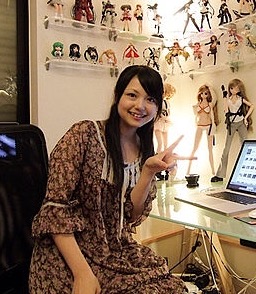
ชิโอริ มิกามิ

| image = Portrait of Shiori Mikami.jpg
| name = ชิโอริ มิกามิ
| native_name = 三上 枝織
| native_name_lang = ja
| birth_place = จังหวัดอาโอโมริ ประเทศญี่ปุ่น
| other names = มิกาชี (みかしー)
| occupation = นักพากย์ในประเทศญี่ปุ่น|นักพากย์
| organization = อาโอนิโปรดักชัน
| height = 160 ซม.
ชิโอริ มิกามิ (; 6 มกราคม ค.ศ. 1989 -) เป็นนักพากย์ในประเทศญี่ปุ่น|นักพากย์ผู้หญิง|หญิงชาวญี่ปุ่น เกิดในจังหวัดอาโอโมริ สังกัดอาโอนิโปรดักชัน ส่วนสูง 160 ซม.
== ผลงานพากย์ ==
* "คลับบ้าฮาต๊อง" (อากาสะ อาการิ)
* "เทพพิทักษ์จอมยุ่ง เนียลโกะ" (กุทาทัน)
* "ผ่าพิภพไททัน" (คริสตา เลนซ์)
* "ฮาเร็มนี้พี่ขอสร้างที่ต่างโลก" (ร็อกซาน)
* "ชุดกะลาสีของอาเคบิจัง" (โทเงงุจิ อายุมิ)
* เซเลอร์มูน คอสมอส (เซเลอร์เลเท)
== อ้างอิง ==
หมวดหมู่:บุคคลจากจังหวัดอาโอโมริ
หมวดหมู่:นักพากย์หญิงชาวญี่ปุ่น